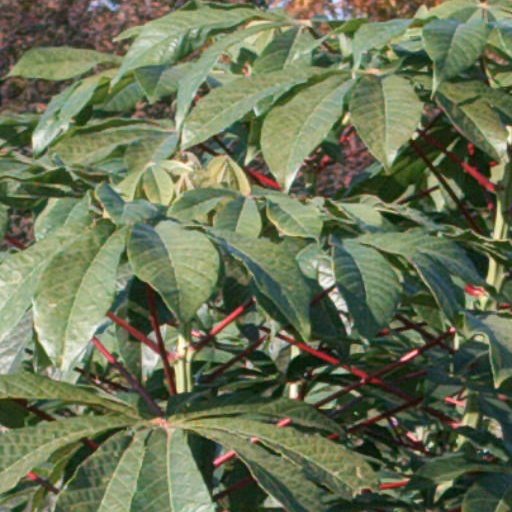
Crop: cassava